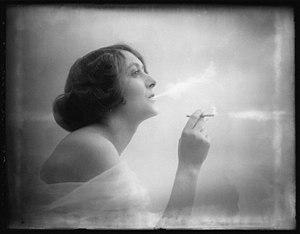
Alexander Bassano était le plus réputé des photographes portraitistes de la haute société du Londres victorien.